Pandalam dynasty

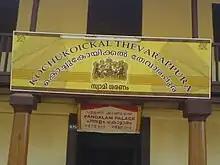
Kochukoikkal thevarappura

The prayer rooms or "Thevarappuras" of both Vadakkekottaram and Nalukettu palaces structured elegantly in wood are still in unblemished condition which keeps the idols of 28 gods and goddess for worshipping. The Pandiyan relation of Pandalam kingdom can easily be noticed from the presence of Minakshi amman idol.